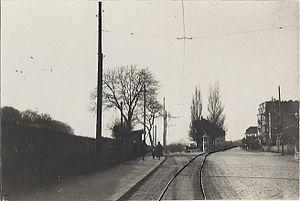
Montétan
L'ancien tramway de Lausanne est un système de tramway qui a fonctionné dans la ville vaudoise de Lausanne, en Suisse entre 1896 et 1964. Ce réseau était composé, à son apogée, de 13 lignes totalisant 66,2 km de voies à écartement métrique. Il était exploité par la Société des tramways lausannois depuis sa création, sauf pour les lignes issues du rachat de la Compagnie des chemins de fer électriques régionaux du Jorat en 1910.
La Route principale 5 est une route principale suisse reliant Koblenz à Lausanne.
La halte de Montétan est une halte ferroviaire du chemin de fer Lausanne-Échallens-Bercher. Elle se situe sur le territoire de la commune de Lausanne, dans le canton de Vaud, en Suisse. Elle se situe dans le quartier de Montétan, d'où son nom.